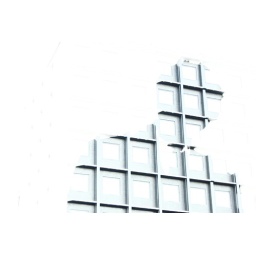
Black and white building in Atlanta, GA.